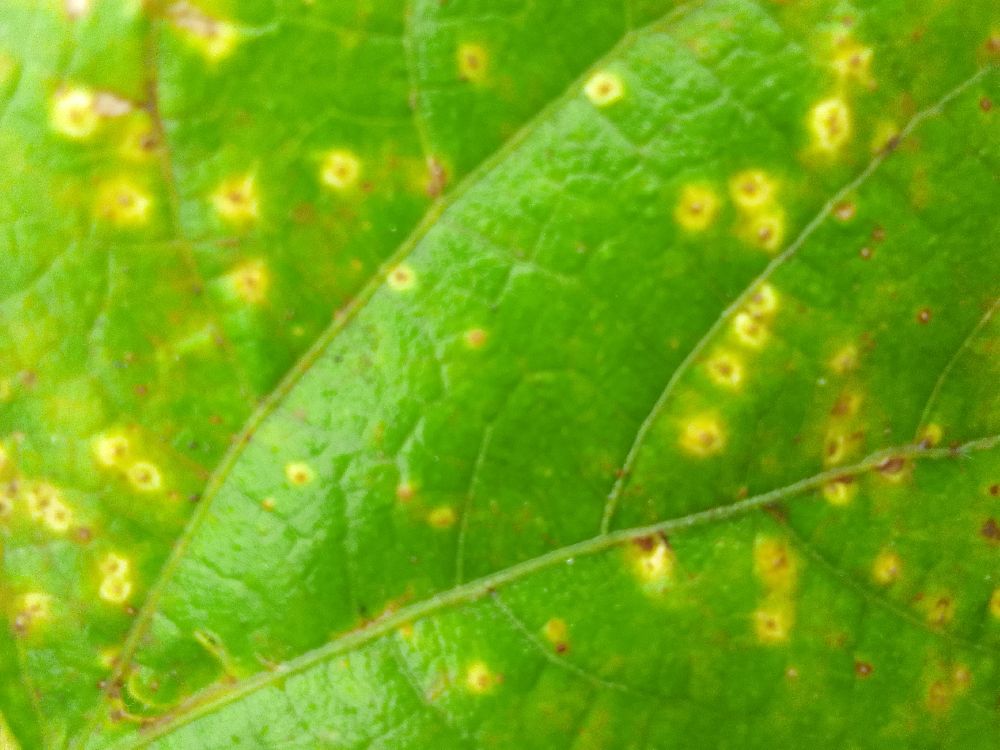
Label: rust